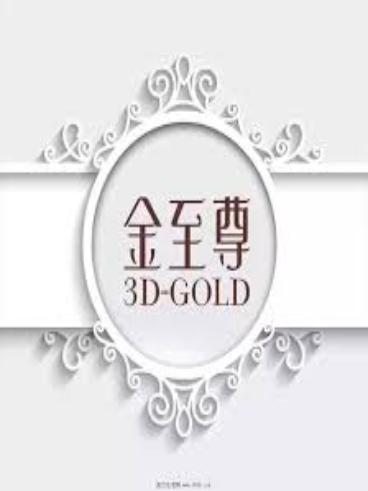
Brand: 3D-GOLD
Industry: Clothes